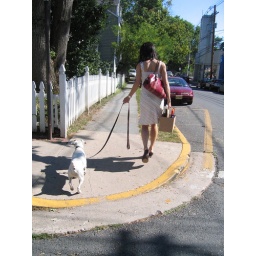
Nga and Westin walking back to the car in Lambertville, NJ